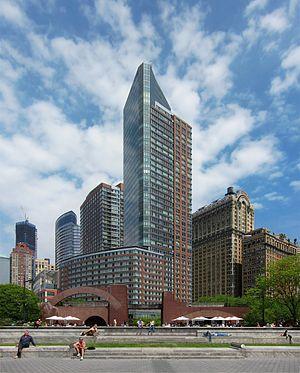
Vue de Battery Park (New York City).
Battery Park City est un quartier situé à l'extrémité sud-ouest de l'île de Manhattan à New York. Il a été bâti sur le modèle d'une ville nouvelle, sur une superficie de 0,37 km².